Barbie and the Magic of Pegasus

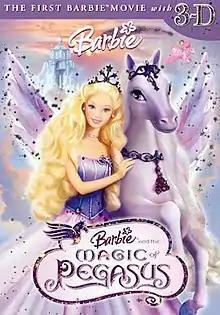
DVD cover art

Barbie and the Magic of Pegasus is a 2005 animated fantasy adventure film directed by Greg Richardson and produced by Mattel Entertainment with Mainframe Entertainment. It first premiered on Nickelodeon on September 18, 2005, and it was released later to VHS/DVD on September 20, 2005.